American badger

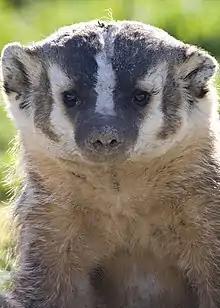
American badger

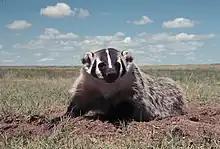
American badger sitting near burrow

Except for the head, the American badger is covered with a grizzled, brown, black and white coat of coarse hair or fur, giving almost a mixed brown-tan appearance. The coat aids in camouflage in grassland habitat. Its triangular face shows a distinctive black and white pattern, with brown or blackish "badges" marking the cheeks and a white stripe extending from the nose to the base of the head. In the subspecies "T. t. berlandieri", the white head stripe extends the full length of the body, to the base of the tail.